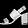
Label: Sandal